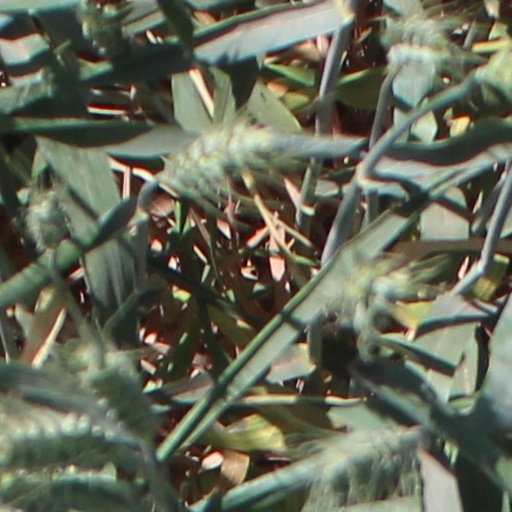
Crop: wheat